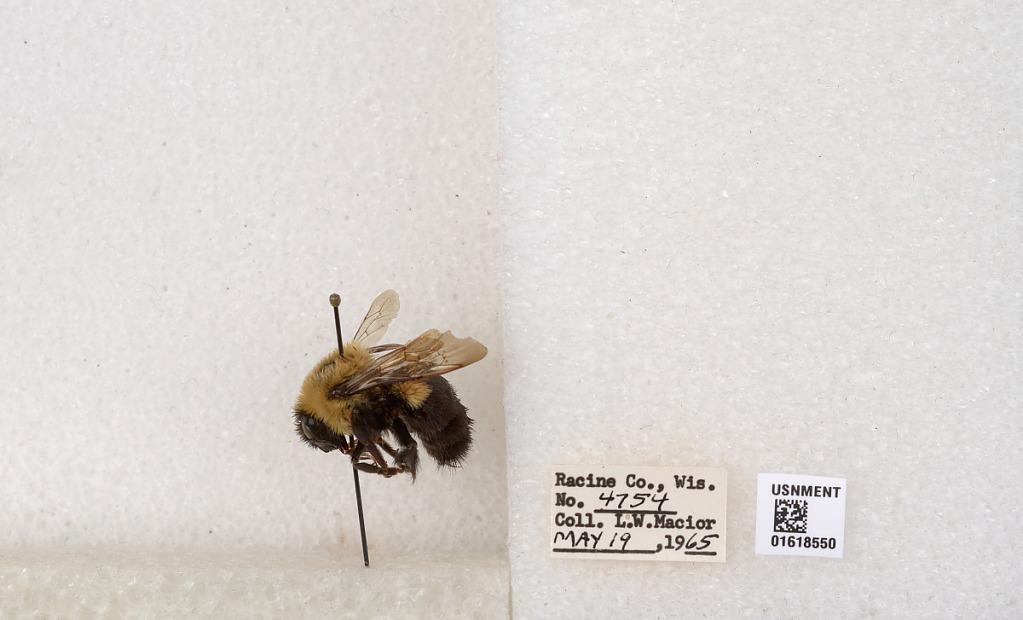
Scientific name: Bombus impatiens Cresson
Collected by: L. Macior
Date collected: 1965-5-19
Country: United States
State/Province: Wisconsin
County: Racine
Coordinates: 42.7299, -87.8123